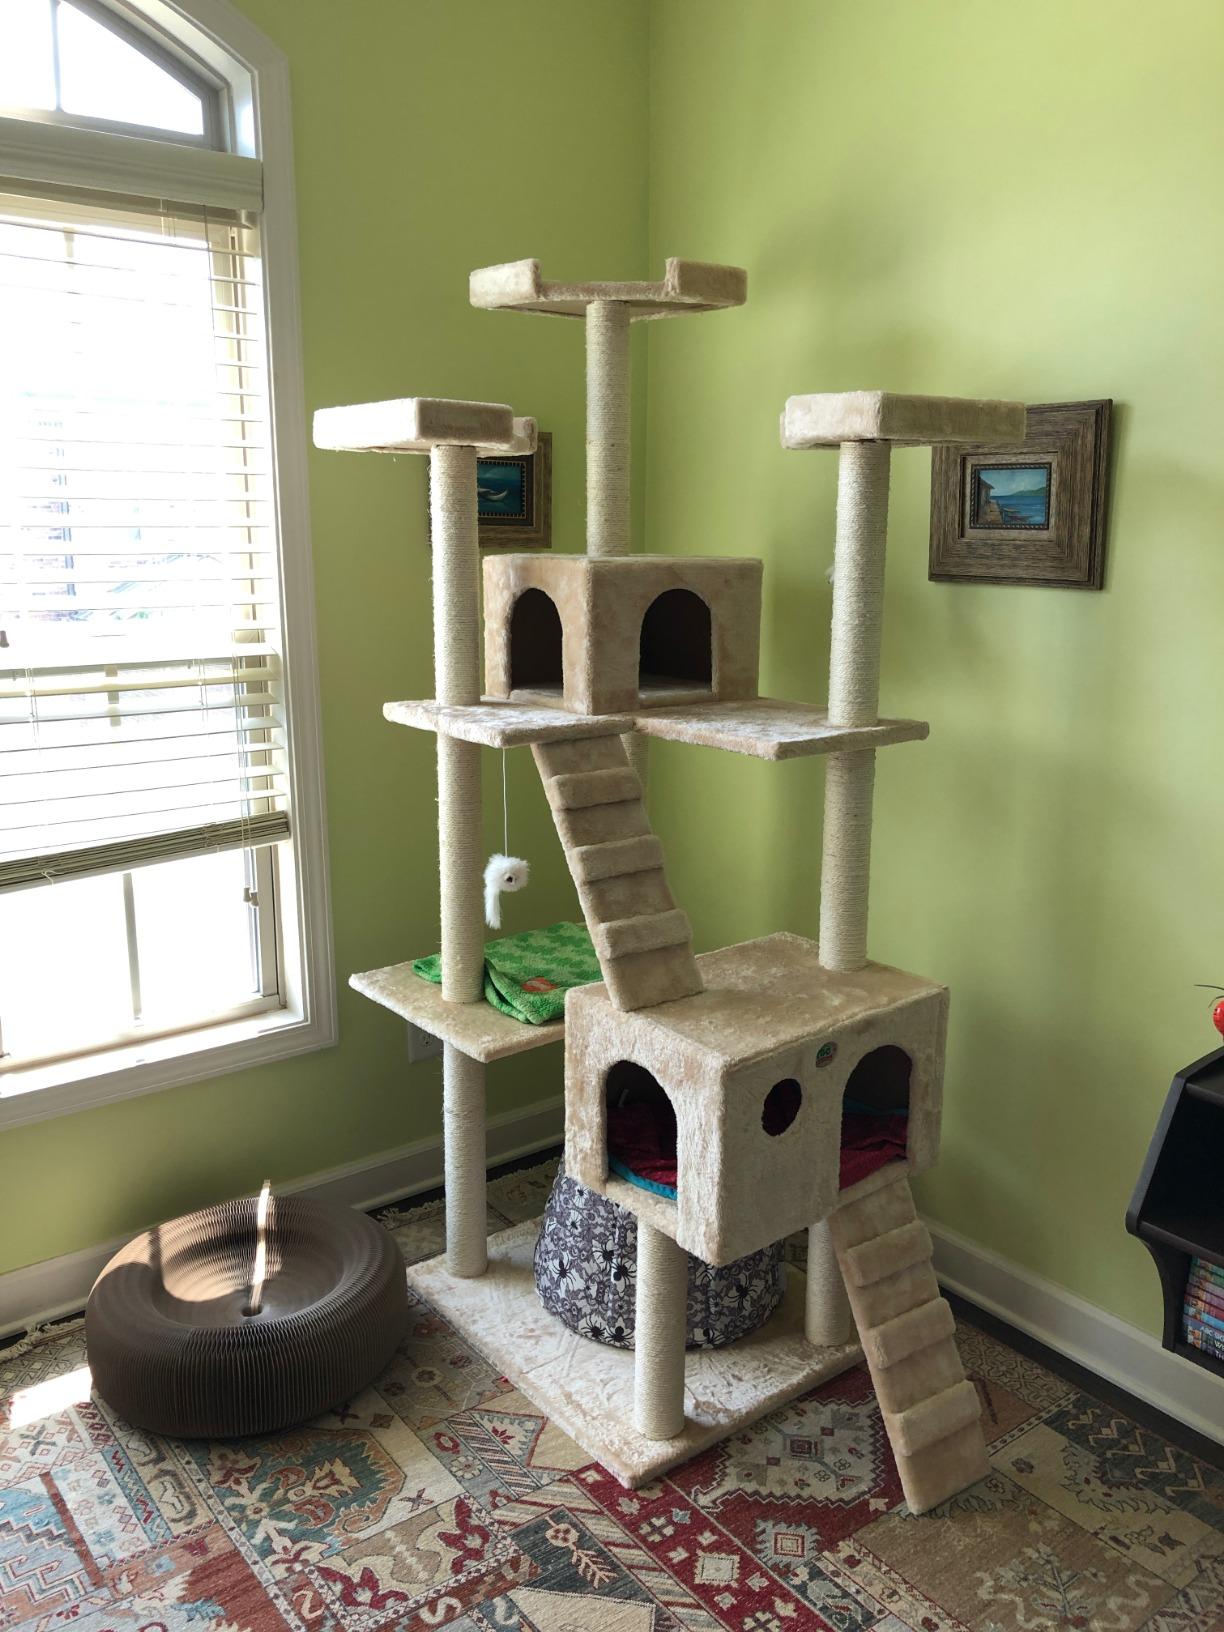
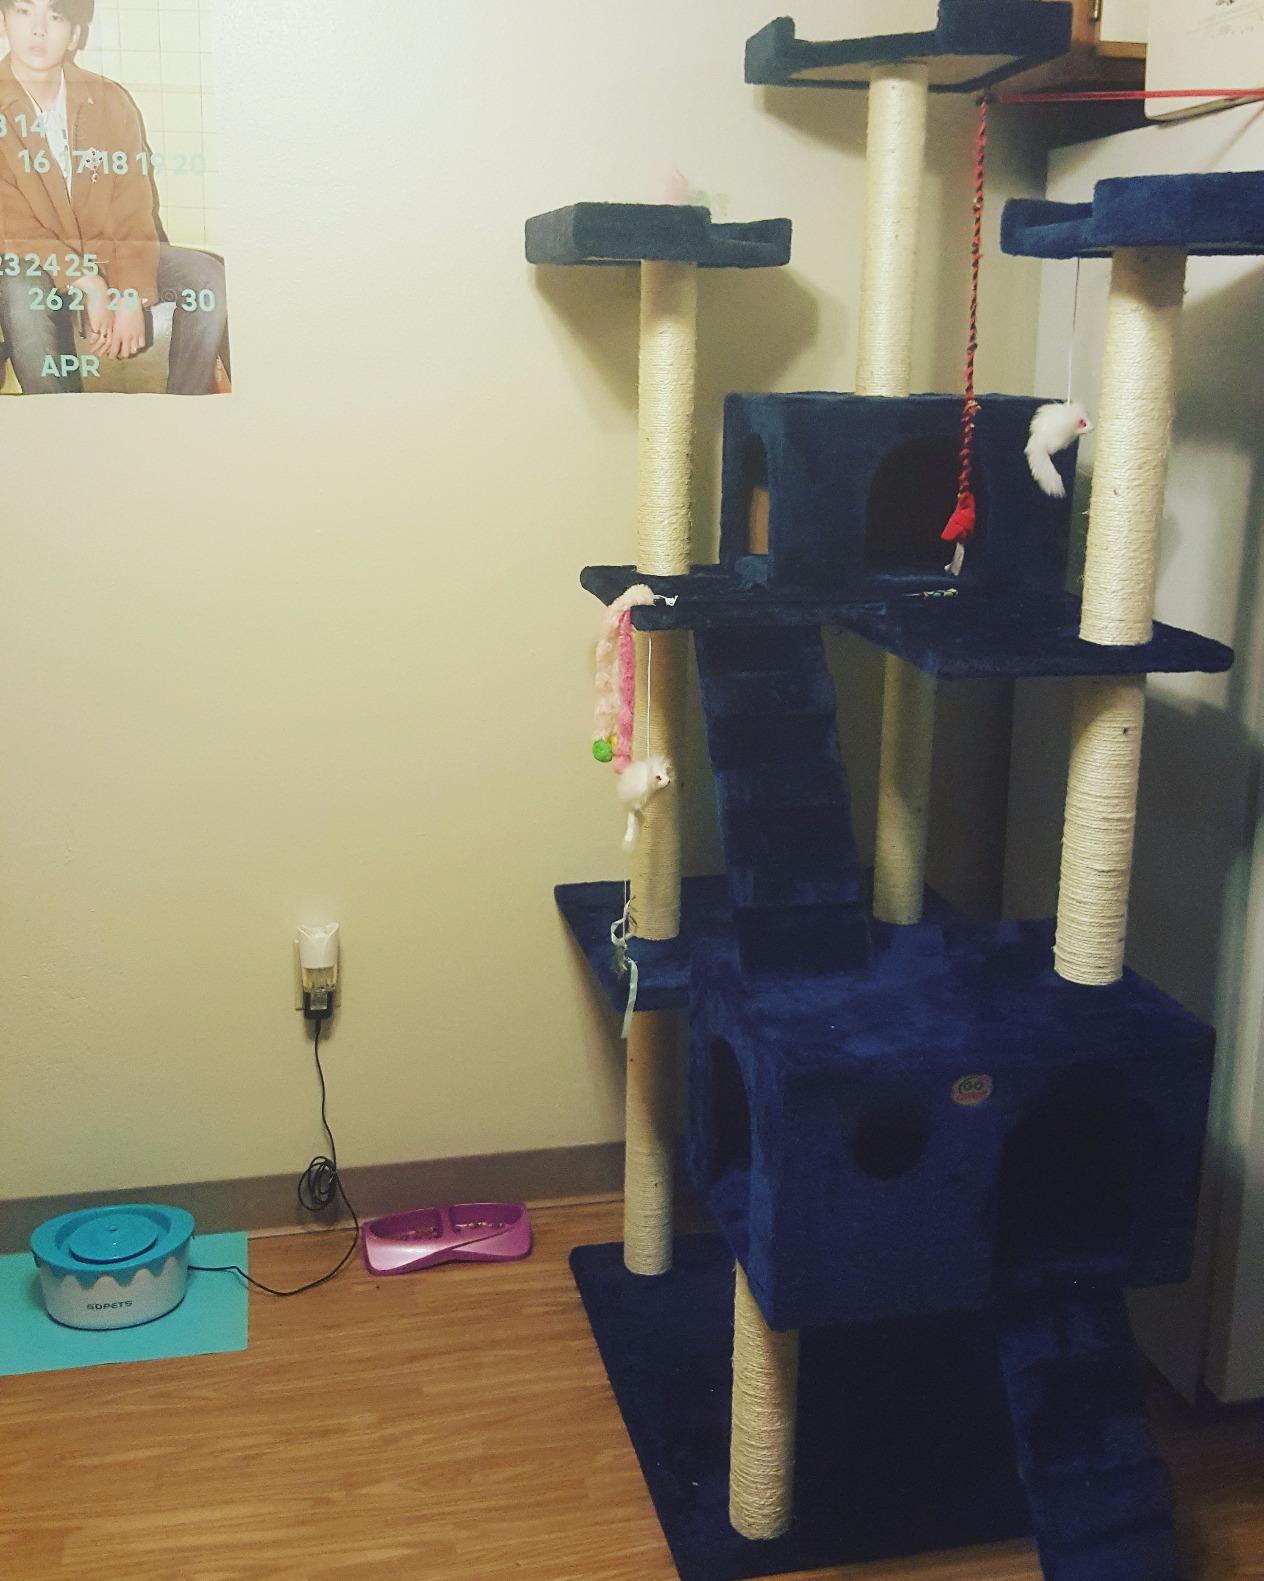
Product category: items_cat tree
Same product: no